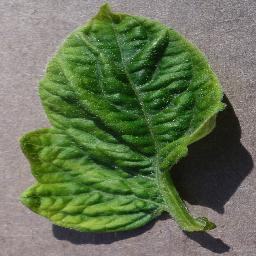
Label: Tomato___Tomato_Yellow_Leaf_Curl_Virus